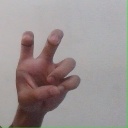
अक्षर: छ